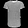
Label: T - shirt / top